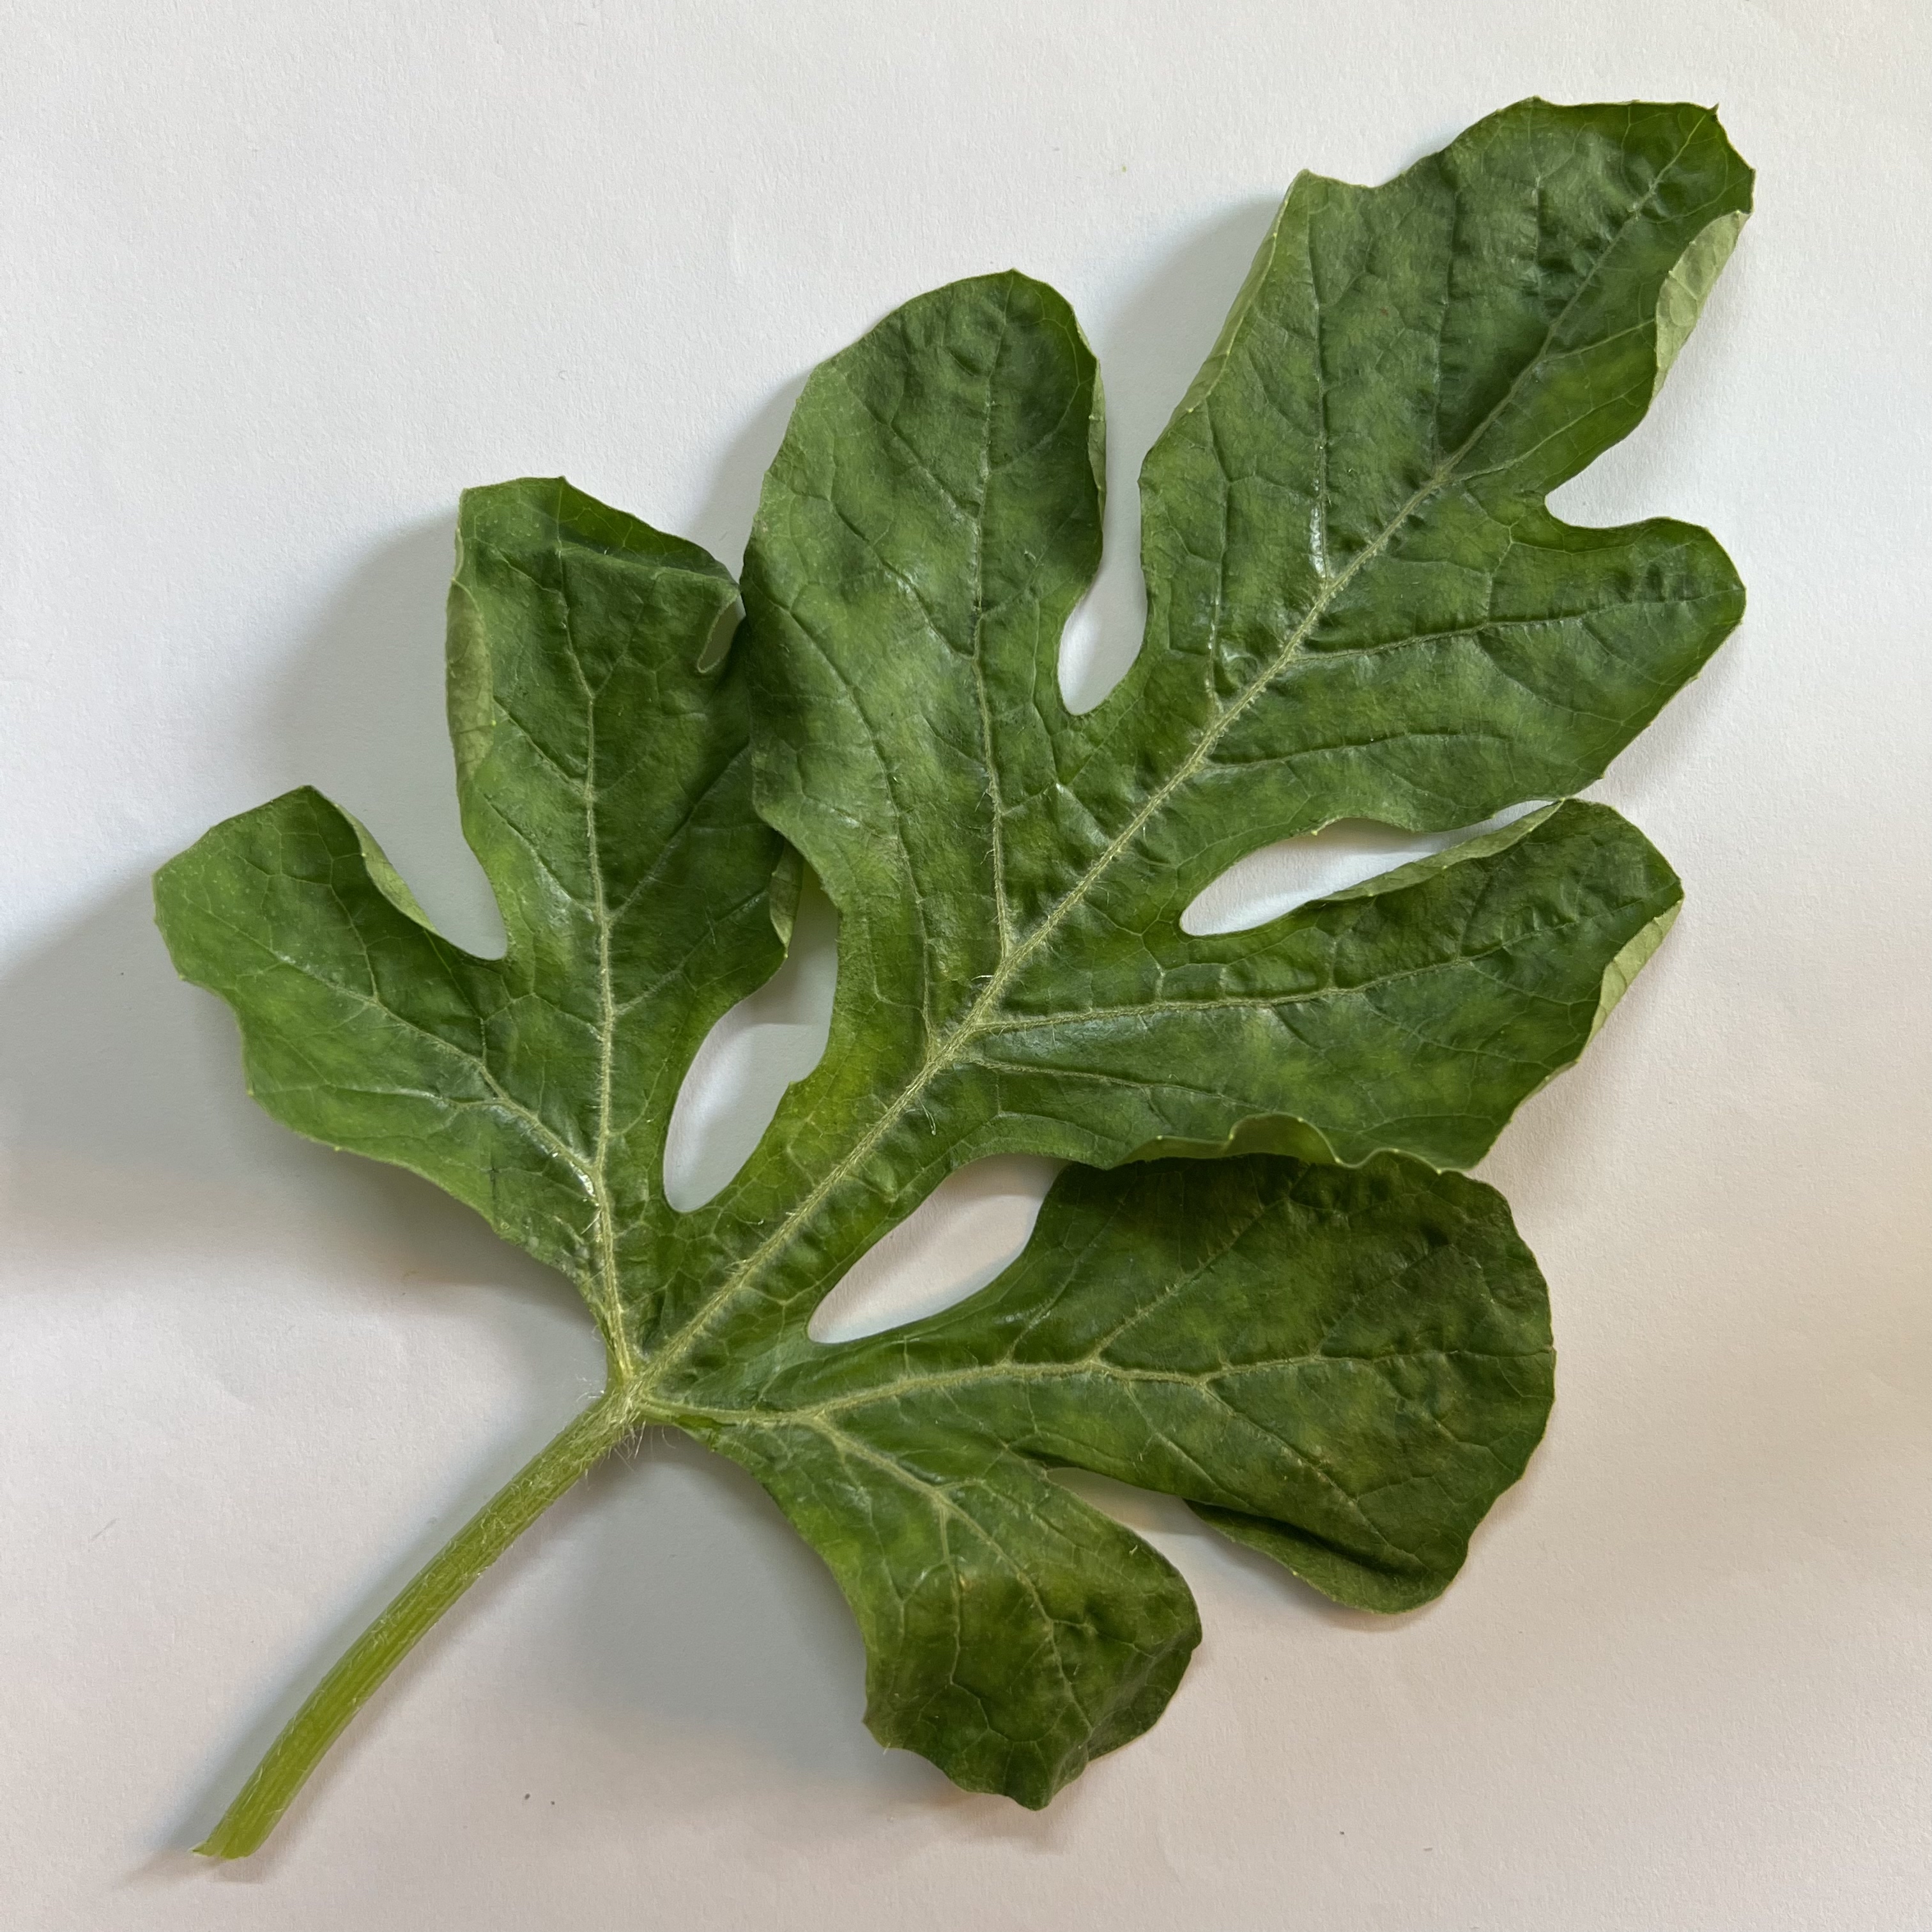
Label: Healthy